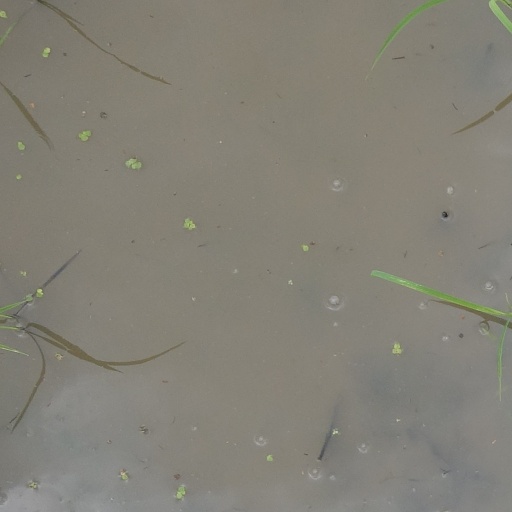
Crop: rice